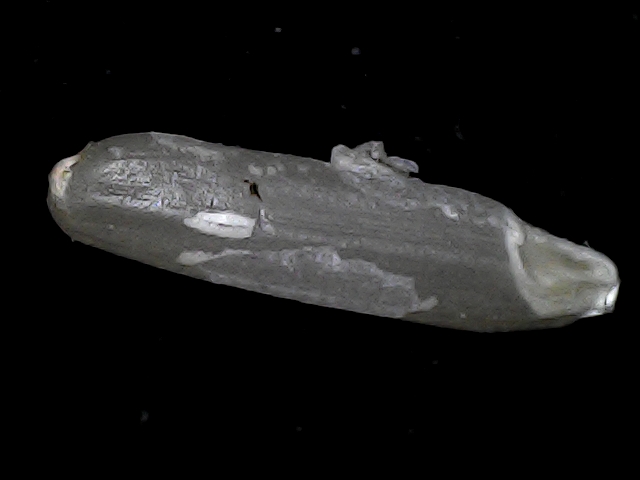
Rice variety: BD70